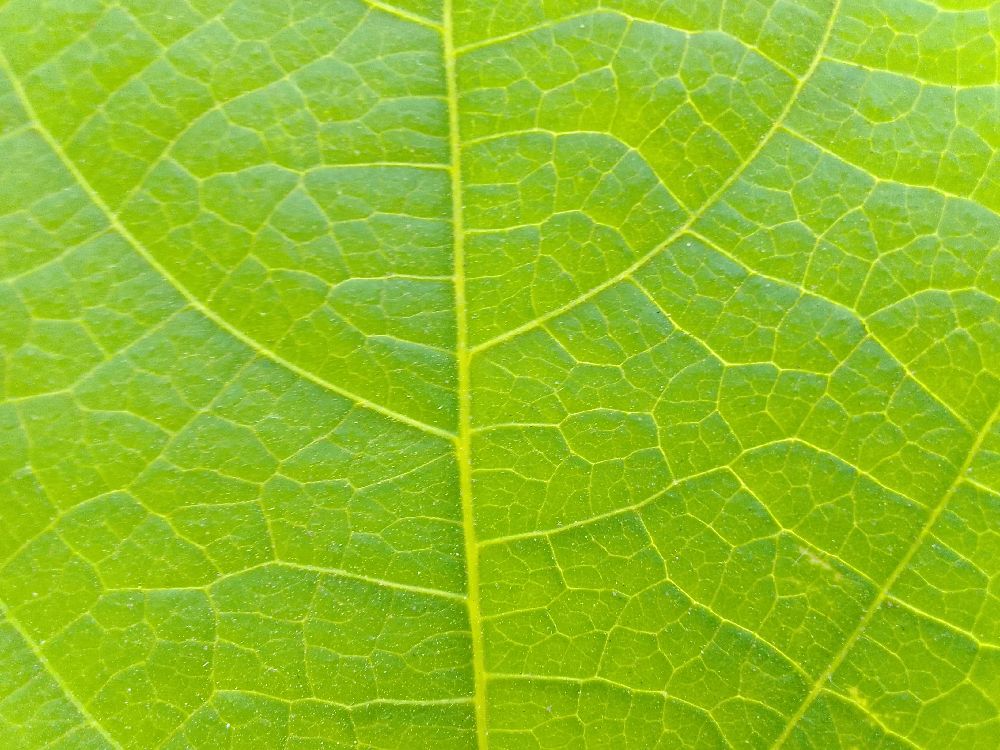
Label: healthy